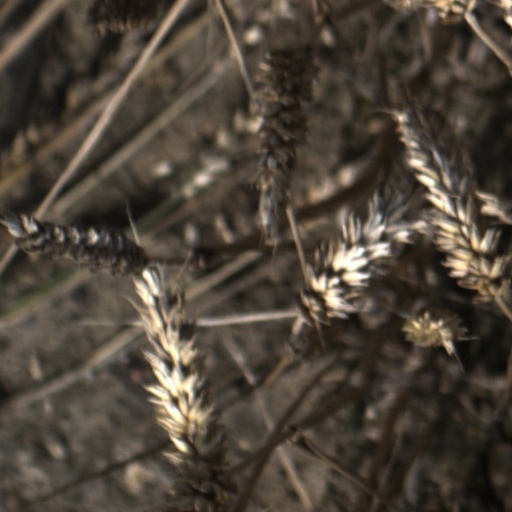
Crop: wheat